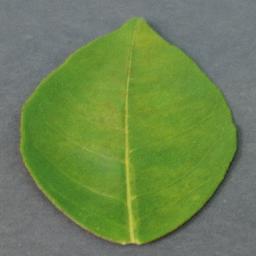
Label: Orange___Haunglongbing_(Citrus_greening)